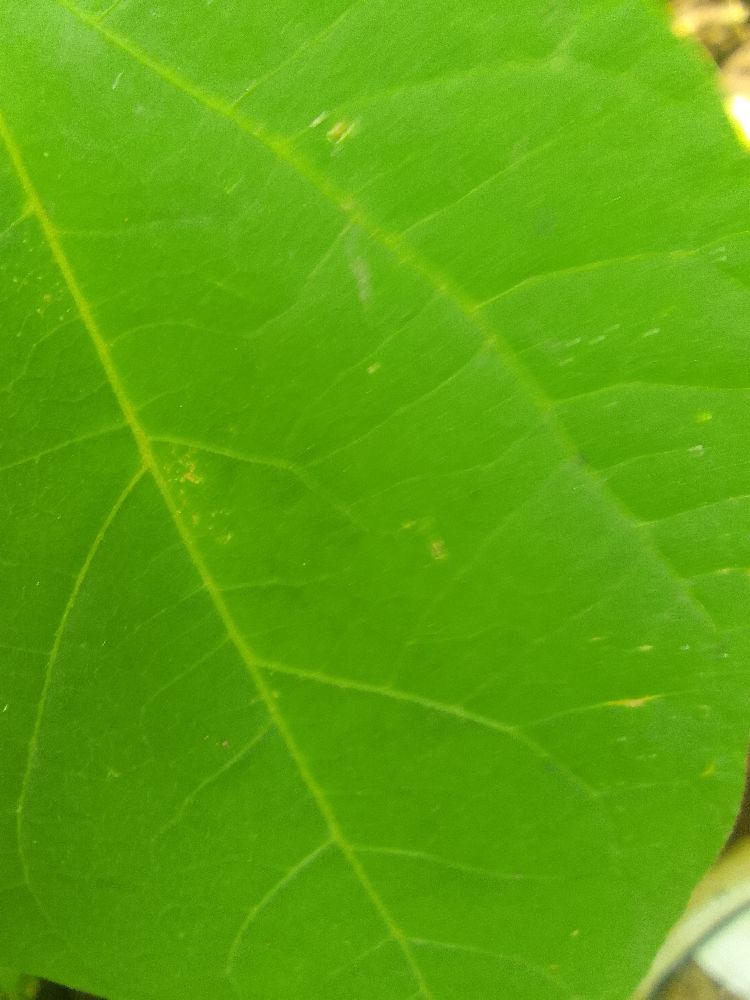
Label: healthy